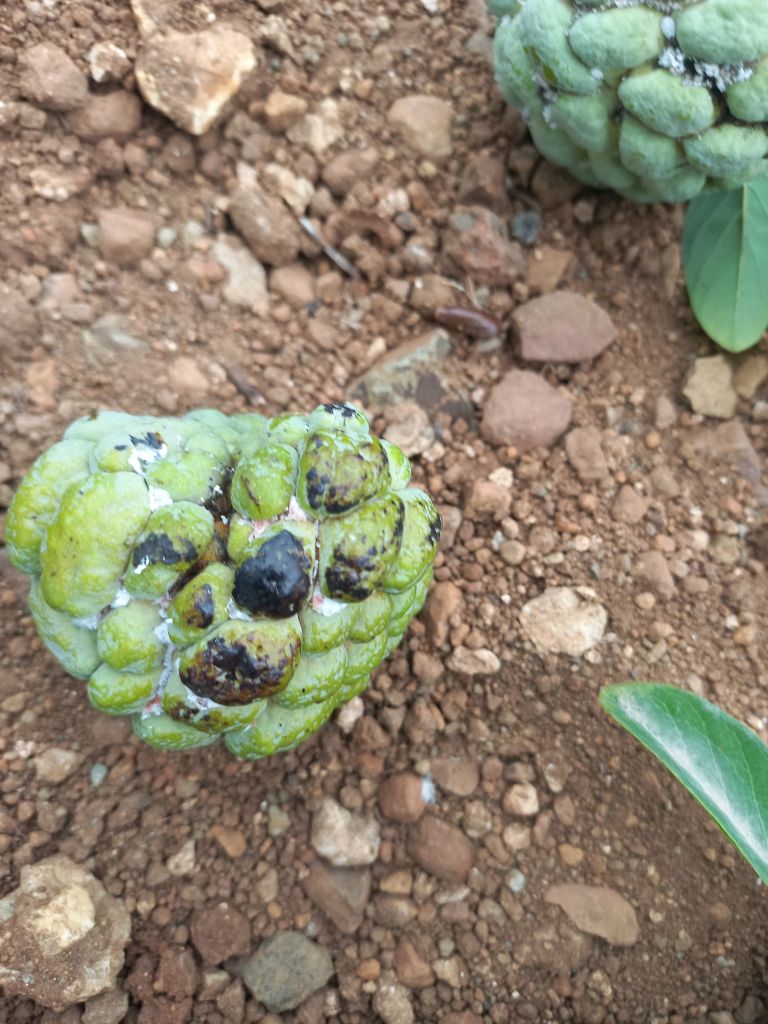
Disease label: Blank Canker